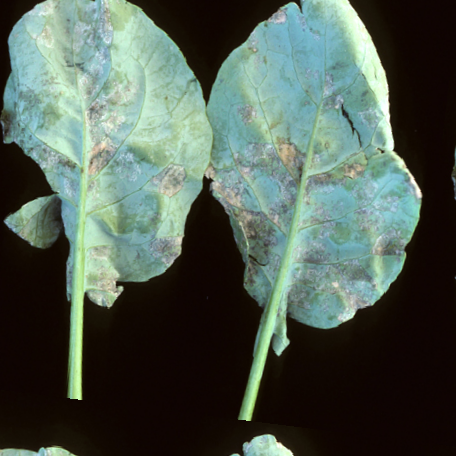
Label: Downy Mildew